Street names in Barcelona

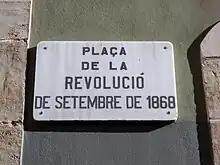
"Plaça de la Revolució de Setembre de 1868" ("Revolution of September of 1868 square").

The Glorious Revolution of 1868 again brought about numerous changes in the gazetteer. In a session held on January 26, 1869, the city council decided to change the following streets: Cristina for República, Fernando VII for Libertad, Isabel II for Alcolea, Isabel II (Hostafrancs) for Béjar, Princesa for Cádiz, Princesa (Hostafrancs) for Mas y Ventura — two lieutenants who staged a progressive revolt and were shot in 1866–, Rambla de Isabel II for Rambla de Cataluña, Pla de Palau for Plaza del Comercio, Plaza Real for Plaza Nacional and Plaza del Rey for Plaza del Pueblo. These changes became effective all except Cristina Street, which was finally called Prim and not Republic, and lasted during the First Republic (1873–1874), with the only addition in 1873 of changing the Portal de la Paz to Portal de la Junta Revolucionaria.